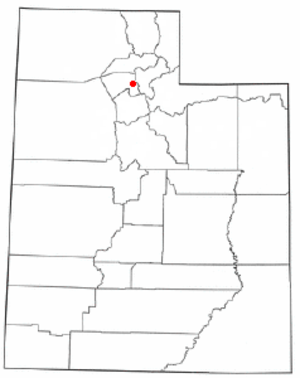
Farmington (Utah)
Farmingtons beliggenhed i Utah
Farmington er en amerikansk by og administrativt centrum for det amerikanske county Davis County i staten Utah. I 2004 havde byen et indbyggertal på 13.882.